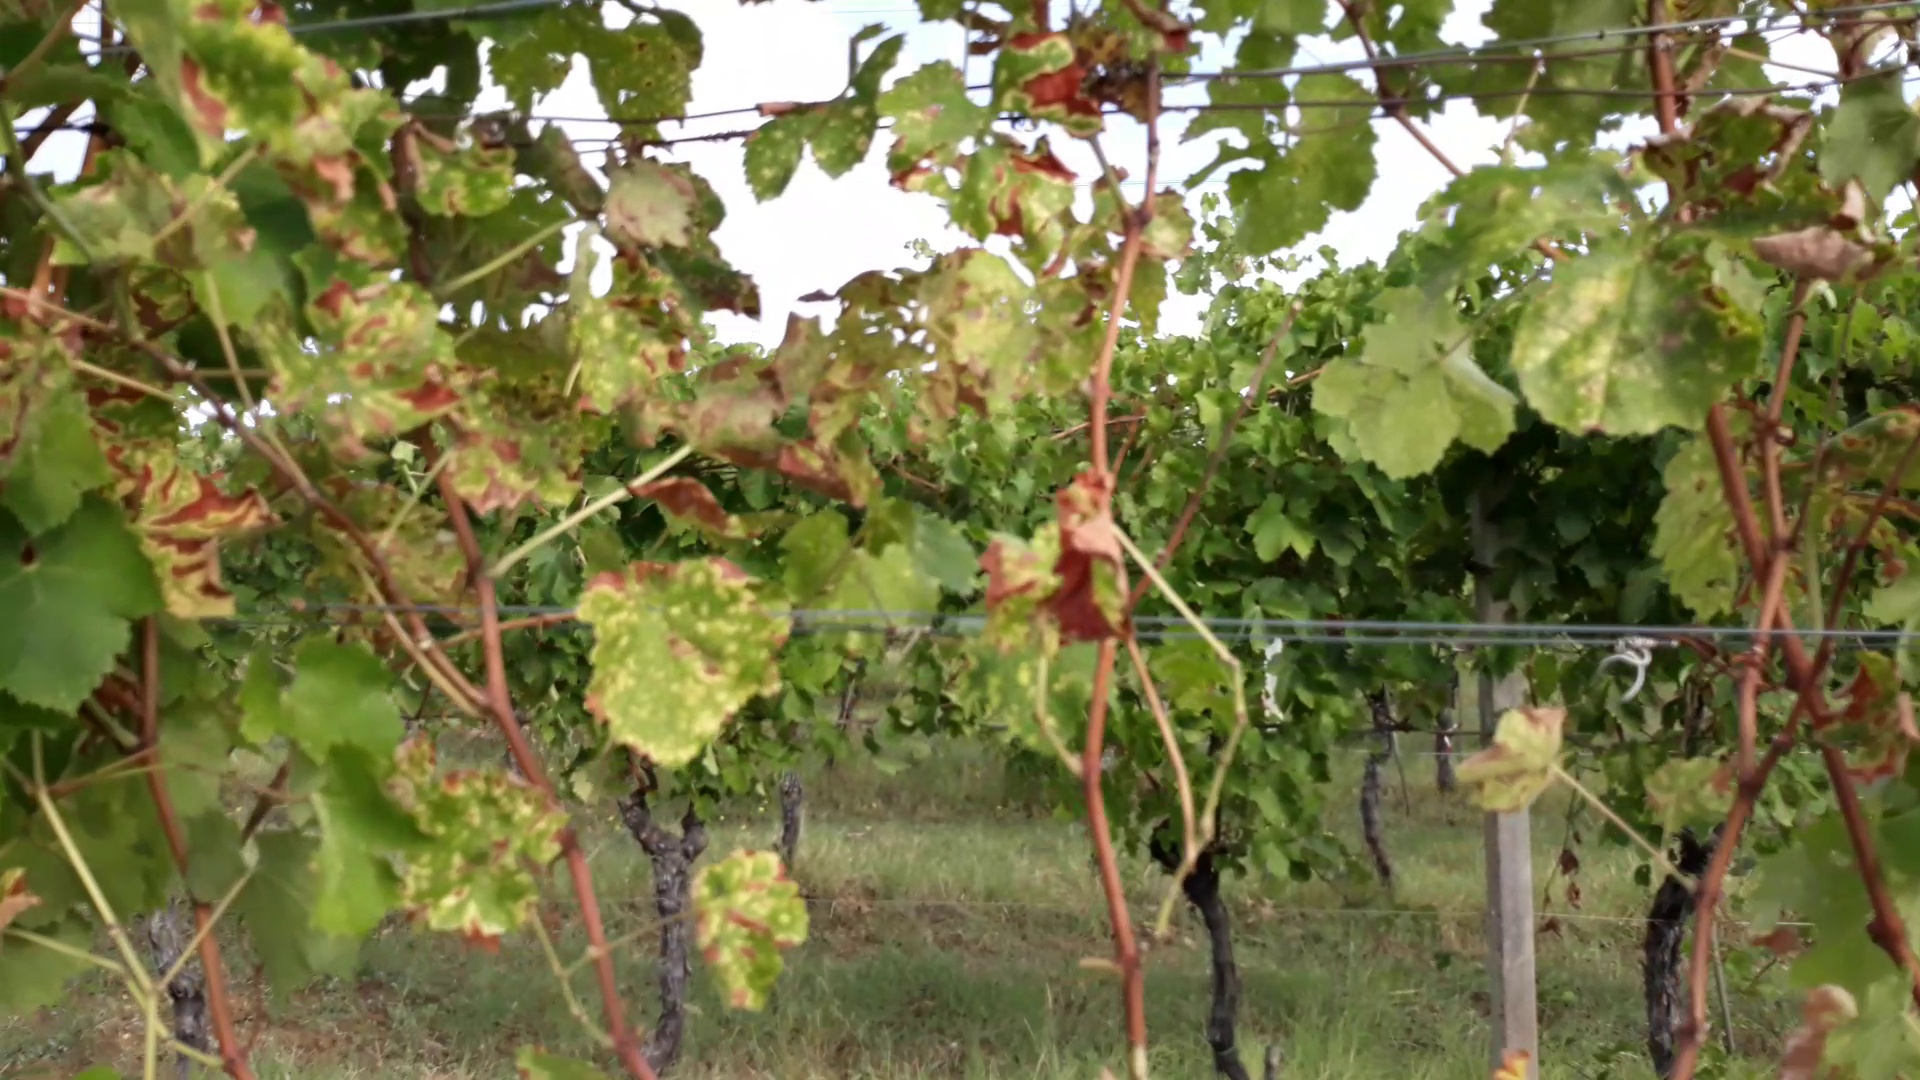
Label: esca